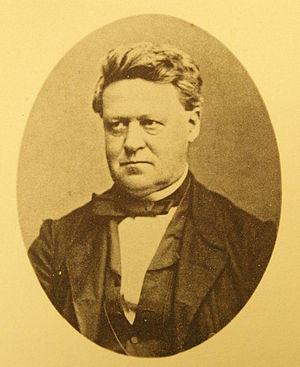
Portrait de Albert-Athanase Callay (1822-1896), botaniste ardennais
Eugène-Albert-Athanase Callay est un botaniste français, classificateur de la flore du département français des Ardennes.